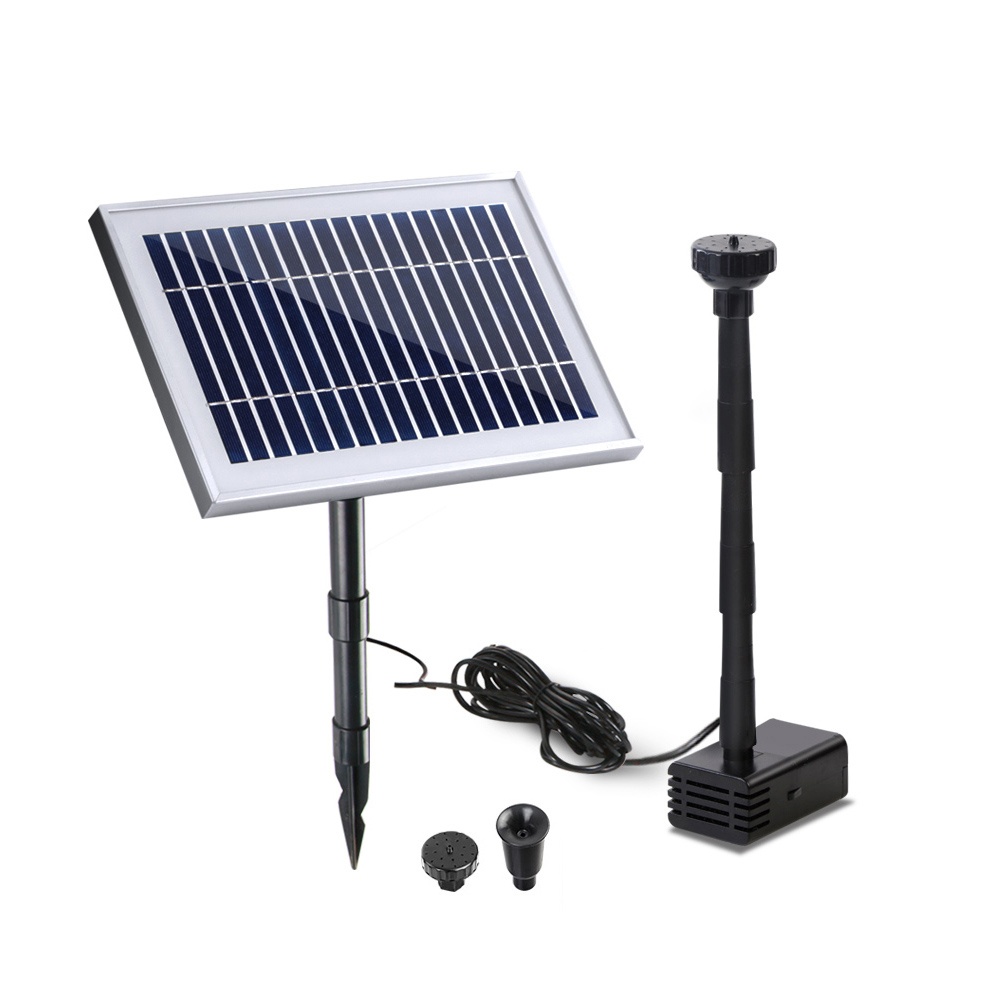
Gardeon Solar Pond Pump 4.6FT
Brand: Gifts Hub Australia
A joyous addition to your garden. Our Solar Powered Fountain can make your garden a simply stunning and mesmerizing place for everyone. Not least, with its energy drawn from the sun, your fountain is practically running at zero costs. And there is more to our fountain than just plain economics. Featuring a brushless DC pump, the fountain can pump up to 1.4m (4.6ft) high of dazzling water at a flow rate of 500 litres per hour. The solar panels are premium polycrystalline, which means that you get better energy conversion to run the fountain effortlessly. Better still, you can mount the solar panels anywhere within a 5m radius of the water feature. The entire unit comes with all the necessary fittings and accessories for an easy, no-hassle set up. Features Solar powered Zero running cost Energy-efficient Latest DC brushless technology Easy set-up Easy cleaning and maintenance Super long 5m cable Suitable for indoor and outdoor Specifications Solar panel dimensions: 20.5cm x 29cm x 2.5cm Maximum water lift height: 1.4m (4.6ft) Water Projection Height: 0.8m Max power voltage: 9V Max. flow rate: 500L/H Flow adjustable: No Dry protection: No Protection class: IP68 Cable length: 5m Assembly required: Yes Note: Above information is measured in laboratory environment. Actual performance depends on the user’s environment. Do not turn on fountain unless it is submerged. Please note: This item comes in a single package. Package Content 1 x Solar panel 1 x Water pump 1 x Spray nozzle set 1 x User manual Delivery excludes the following postcodes: 885, 2222, 2449, 2818, 2827, 2829, 2836, 2839, 2874, 2898, 3724, 4477 4490, 4626, 4822, 4871, 4875, 6044, 6209, 6224, 6290, 6442, 6536, 6562 6707, 6713, 6725, 6728, 6743, 6751, 6753, 6754, 7255, 7256, 7258, 7260
Category: Home & Garden > Decor > Fountains & Ponds > Fountains & Waterfalls > Fountains